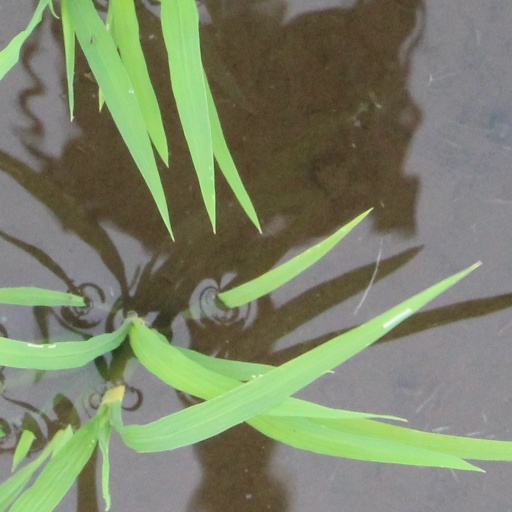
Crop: rice